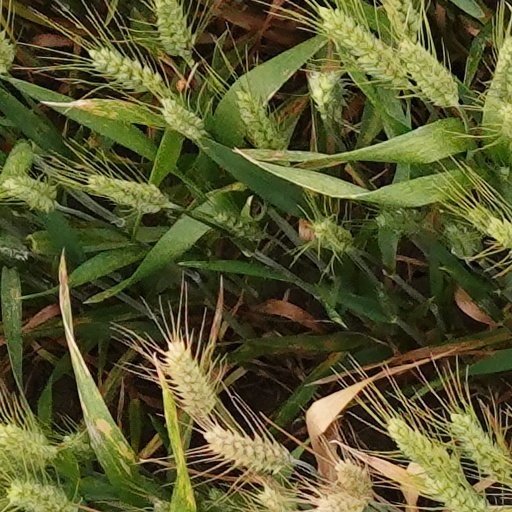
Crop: wheat